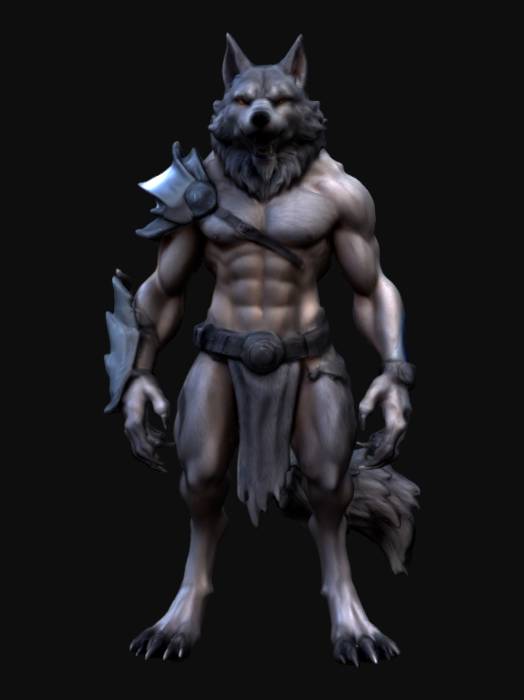
미적 점수 (1~10점): 8